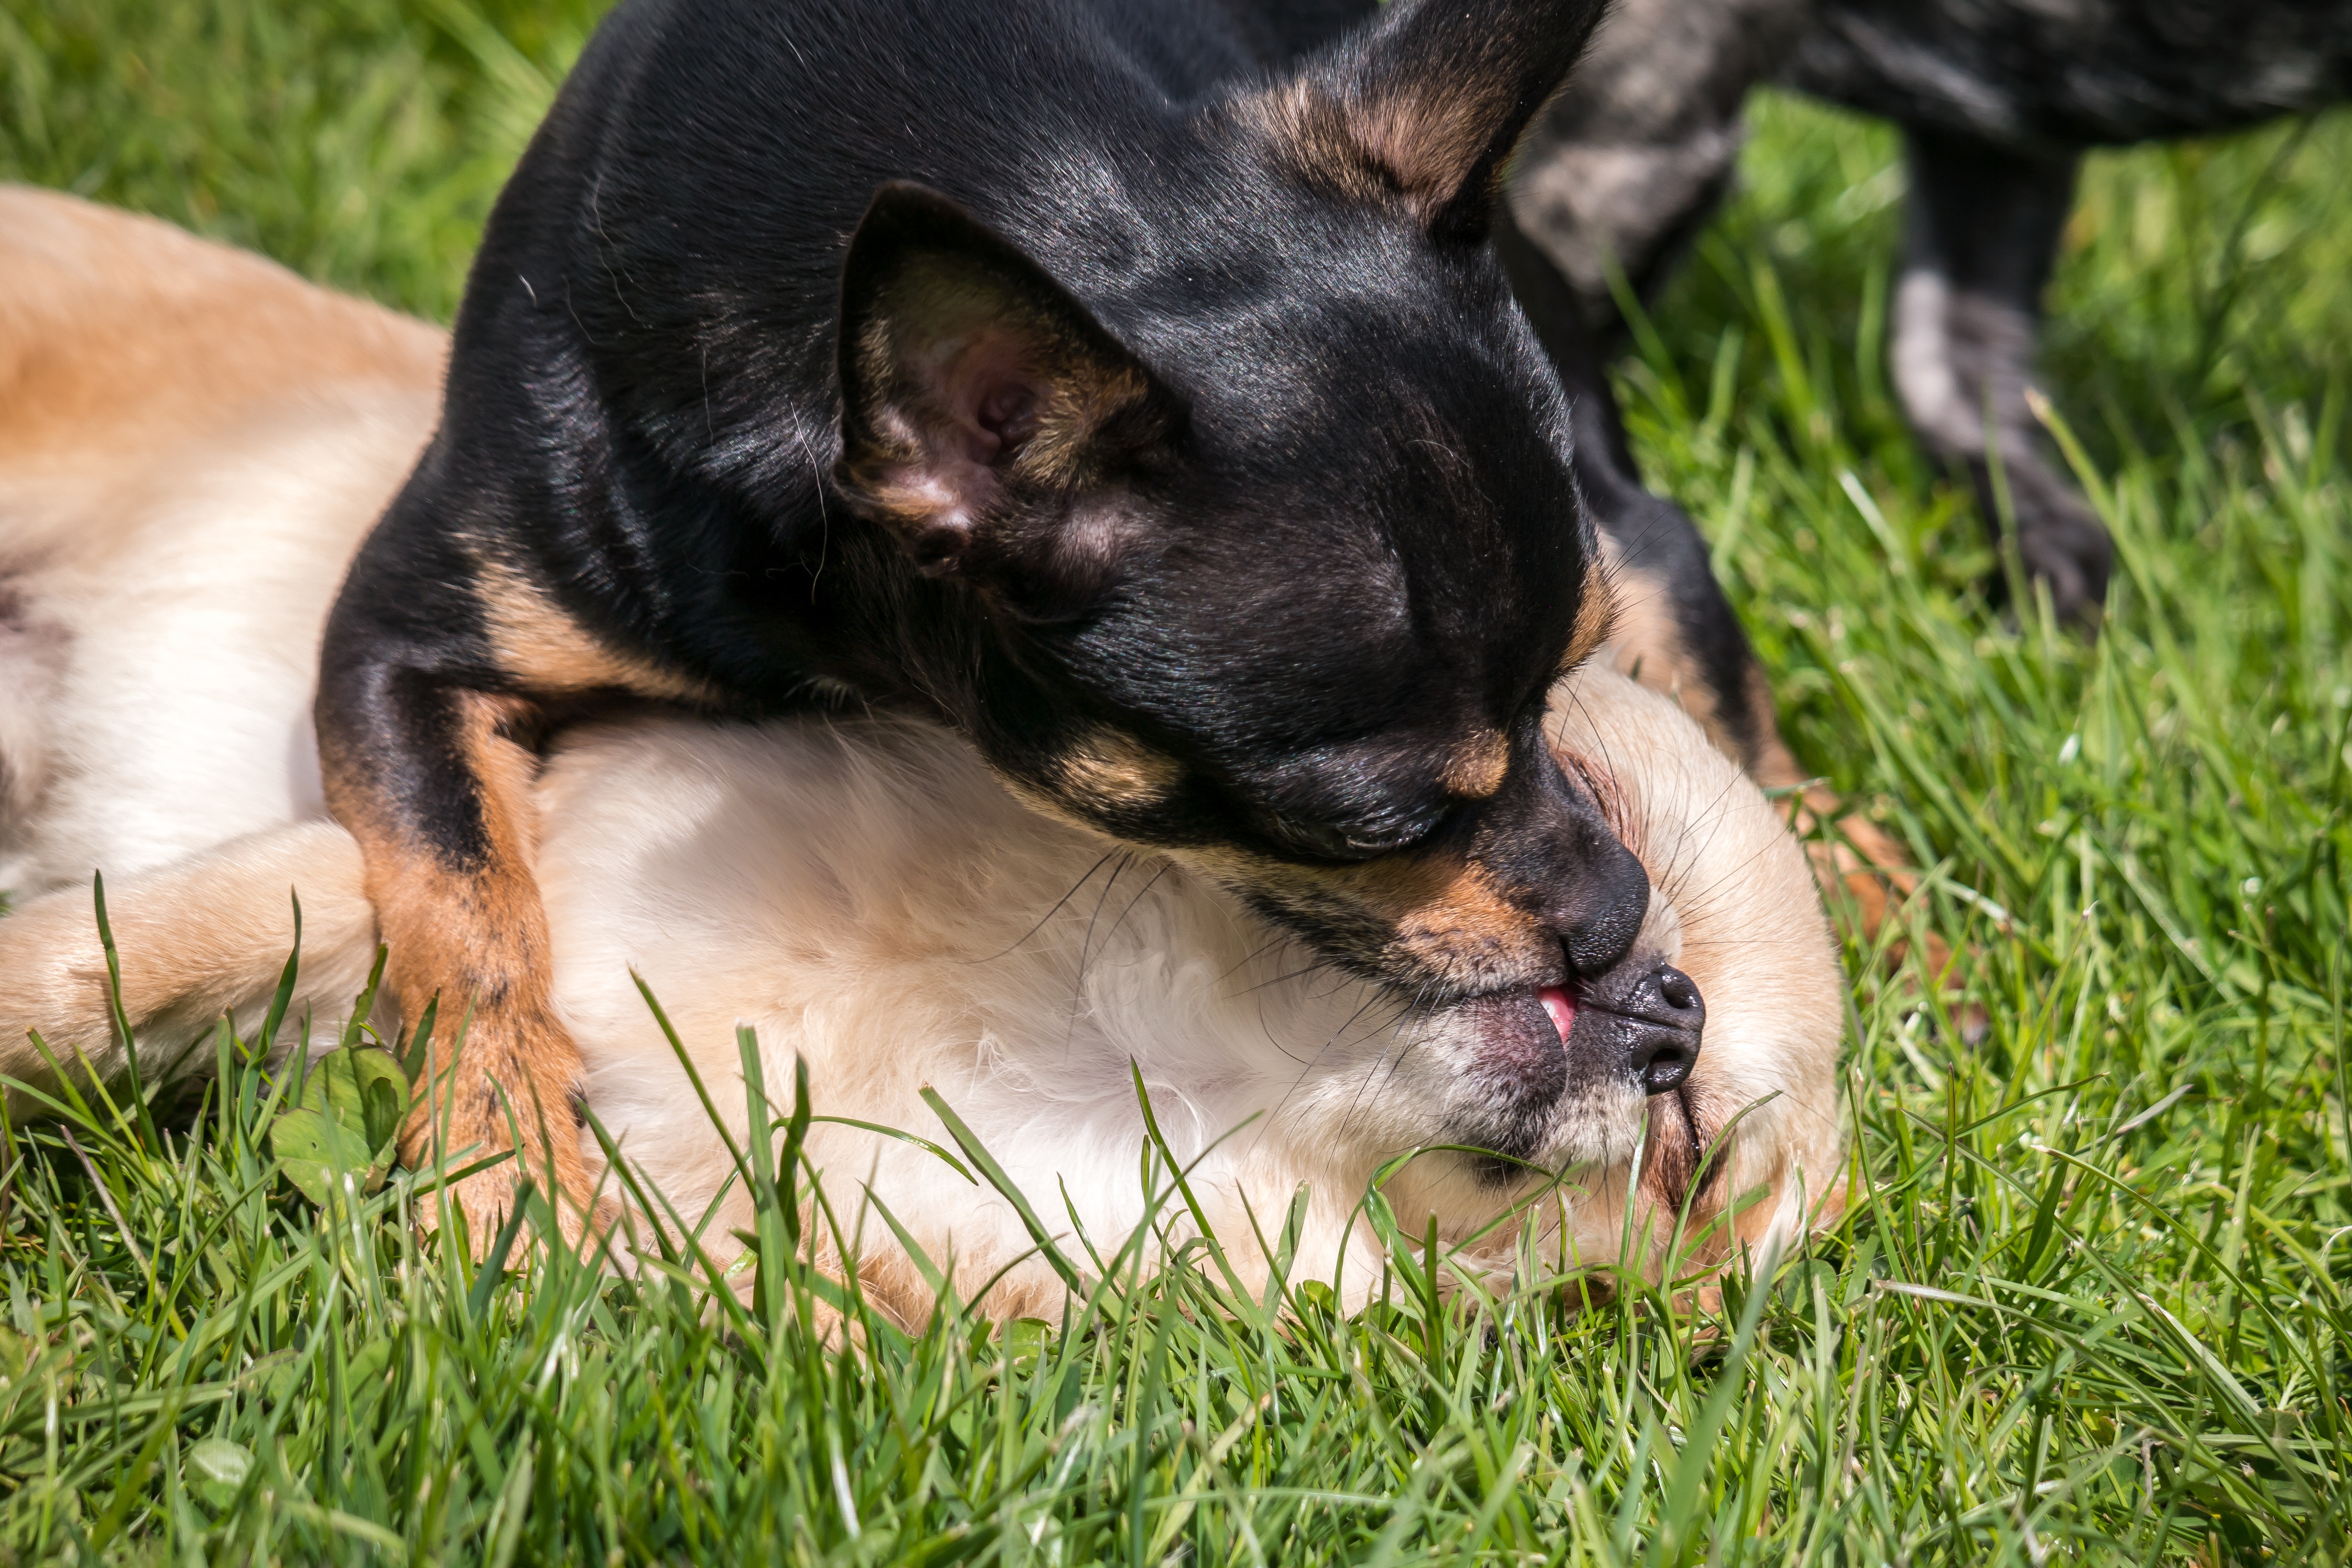
play, sweet, puppy, dog, animal, cute, pet, fluffy, small, kiss, mammal, vertebrate, chihuahua, dog breed, terrier, animal portrait, small dog, knuffig, chiwawa, dog like mammal, carnivoran